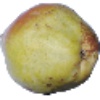
Label: Pear Williams 1